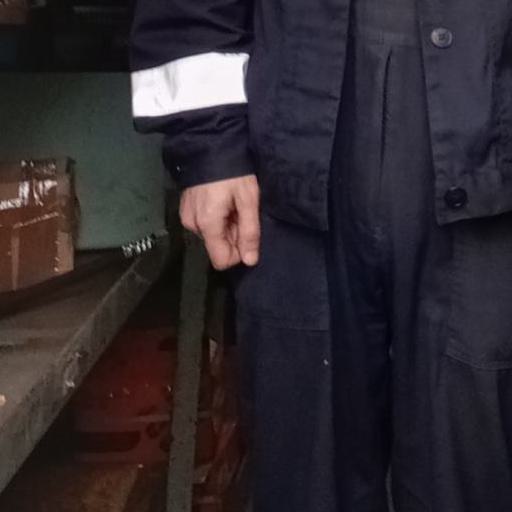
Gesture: no_gesture